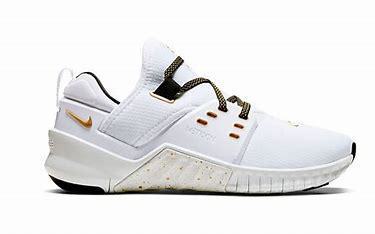
Brand: Nike
Model: Free X Metcon 2